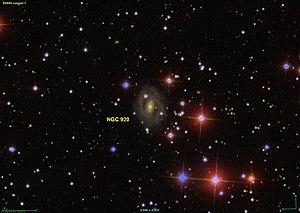
Image créée à l'aide du logiciel Aladin Sky Atlas du Centre de Données astronomiques de Strasbourg et des données de SDSS (Sloan Digital Sky Survey).
NGC 920 est une galaxie spirale barrée située dans la constellation d'Andromède à environ 277 millions d'années-lumière de la Voie lactée. Elle a été découverte par l'astronome américain Lewis Swift en 1885.